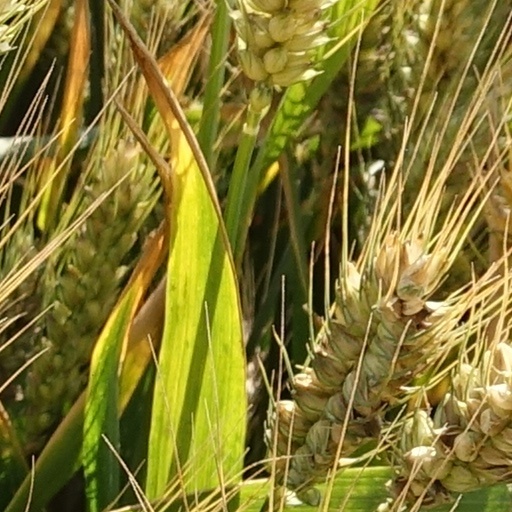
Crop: wheat